Ludlow Castle, Delhi

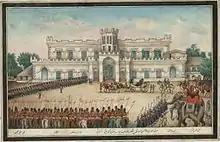
Ink and colours sketch made more than a decade after Samuel Ludlow and his family had left Delhi showing Ludlow Castle being used as the Delhi Residency, with waiting carriage, camels, elephants, and Skinner's Horse.

Samuel Ludlow had the house constructed sometime after he moved to Delhi in 1813, its name, "Ludlow Castle," a play on words on his surname, the building's turret, its decorative crenelations, and the 11th-century Ludlow Castle, Shropshire. During his time in Delhi, Ludlow was promoted from Assistant Surgeon in the East India Company, Bengal Presidency medical establishment, to full Surgeon in 1817, and to Presidency Surgeon. In 1831, he was promoted to Superintending Surgeon and transferred out of Delhi.